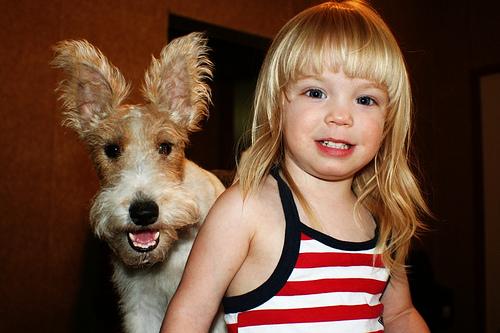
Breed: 226-n000057-wire_haired_fox_terrier